Hollyhock House

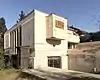
Residence A as seen to the northwest, from the house's driveway

Barnsdall formally donated Hollyhock House to the government of Los Angeles on December 22, 1926, along with some of the surrounding land, which became Barnsdall Art Park. As part of the agreement, the California Art Club leased the main house for 15 years. The Los Angeles City Council accepted the deed to the house in January 1927. The club left the main house largely intact, except for two guest bedrooms, which were merged into a single gallery. The California Art Club moved into Hollyhock House on August 31, 1927, with a reception attended by 1,000 people; it began inviting regular visitors two weeks later. The main house was used for exhibitions, performances, meetings, receptions, and luncheons, and its central courtyard also hosted performances. Also in August 1927, Barnsdall donated Residence A to the city, and that structure reopened as a recreation building the next February. Barnsdall attempted to donate Residence B as well, but the city government would not accept the gift, so she moved there and asked Schindler to remodel it in 1928. She tried to lease one guest house to a Dalcroze eurhythmics dance group, and she tried to convert Residence B into a dance club for the elderly and a women's club.